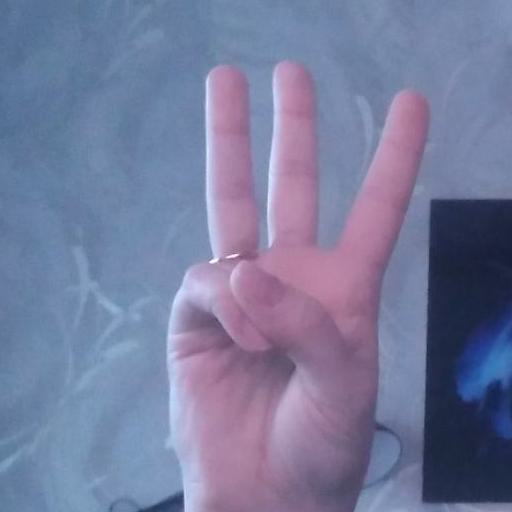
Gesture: three